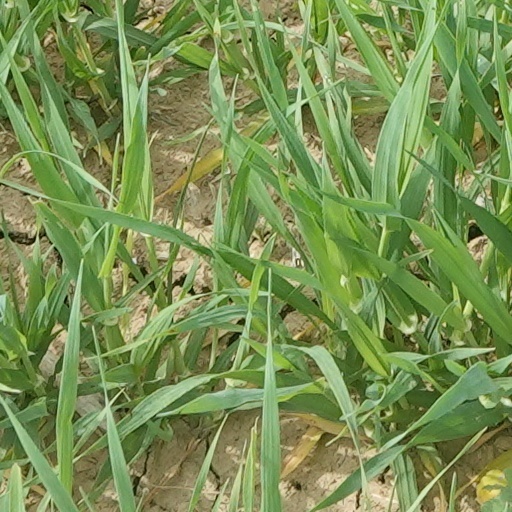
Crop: wheat